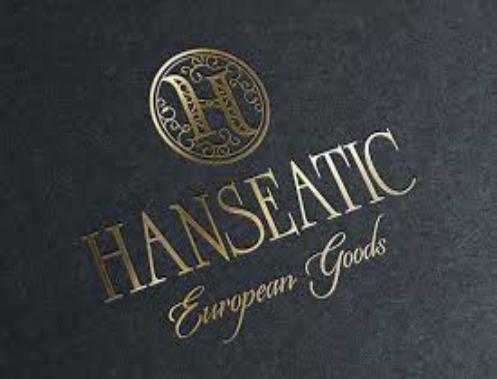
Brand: Hanseatic
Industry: Electronic